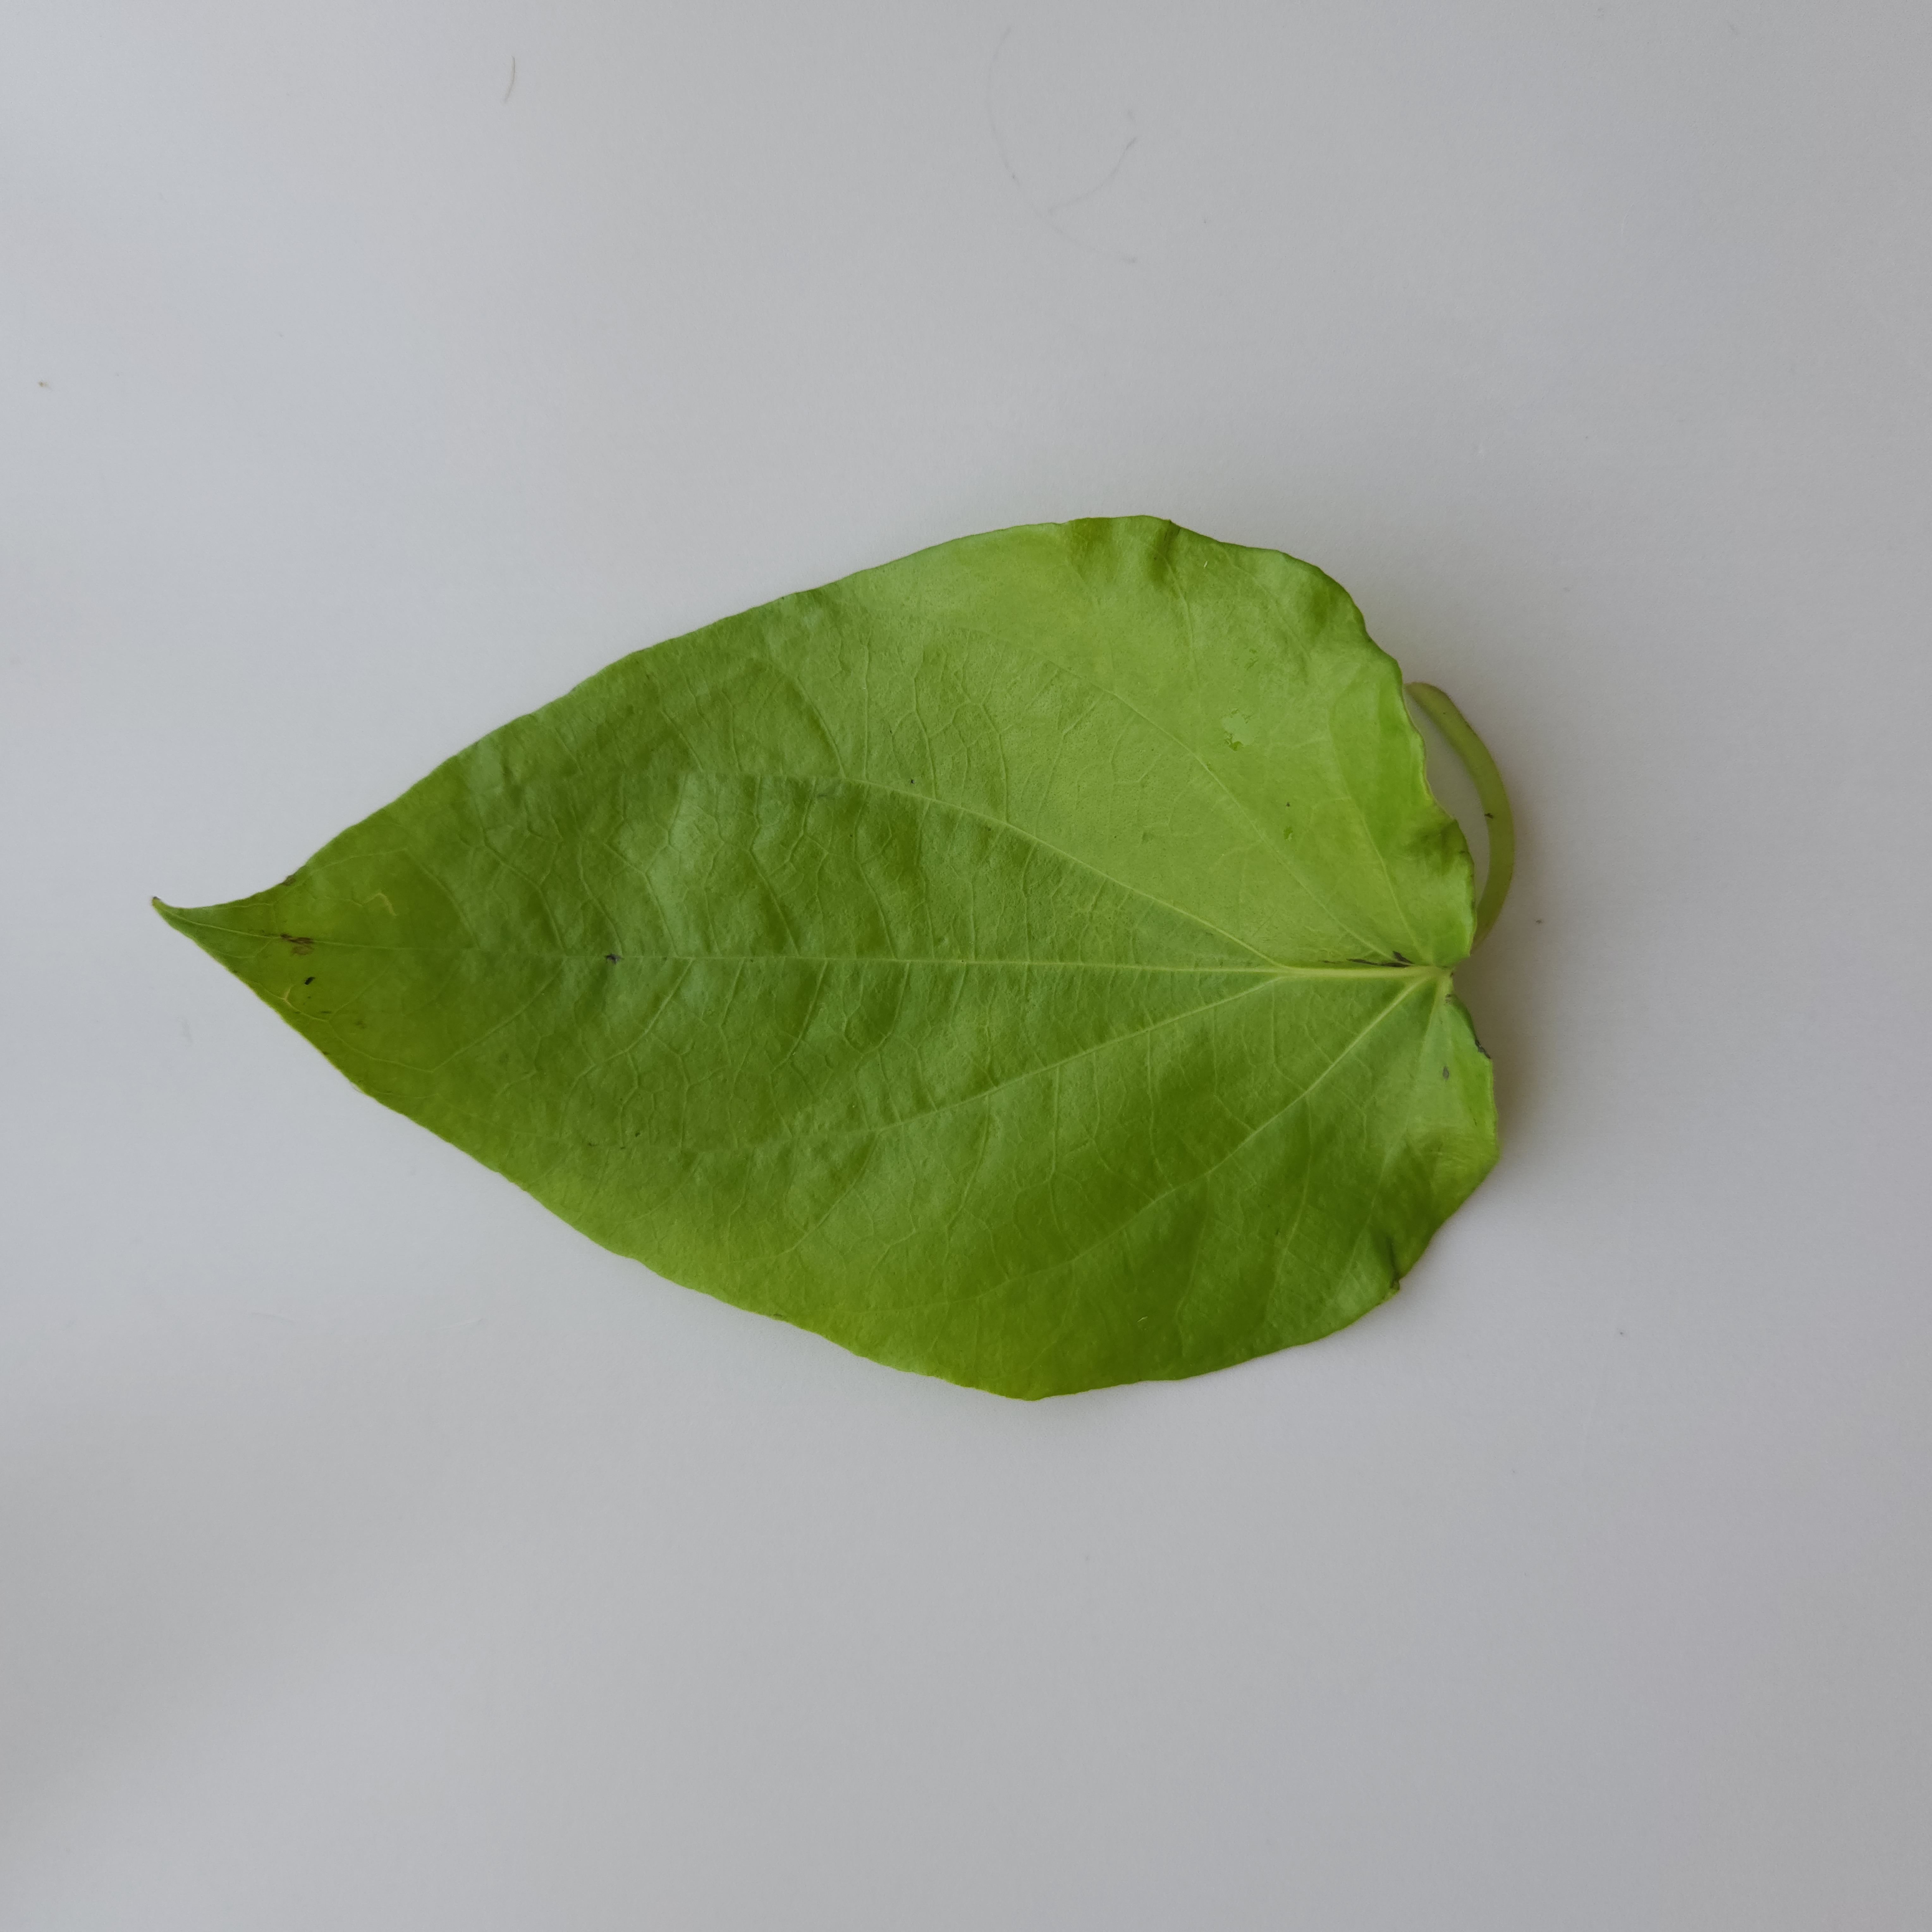
Label: Healthy